Pesaro Altarpiece (Bellini)

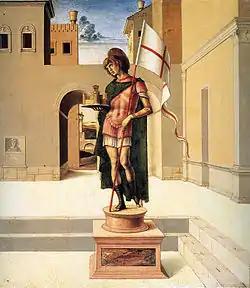
"Saint Terence"

Below the work is a predella showing a central nativity scene. To its left are scenes of "St George and the dragon", "Conversion of St Paul" and "Crucifixion of St Peter", whilst to its right are "St Jerome in the Desert", "St Francis Receiving the Stigmata" and "Saint Terence". These scenes were carefully chosen - for example, Francis was the church's patron and was also linked to the Sforza via the Franciscan order, George was linked to the Sforza court as a 'holy knight' and St Terence (shown as a Roman soldier) was Pesaro's patron saint. Placing St George and St Terence in the prime positions at far left and far right, usually used for coats of arms, probably underlined the Sforza family's military and civic power. Behind St Terence is an ancient Roman bust above an inscription praising Augustus and comparing him favourably with the Duke.